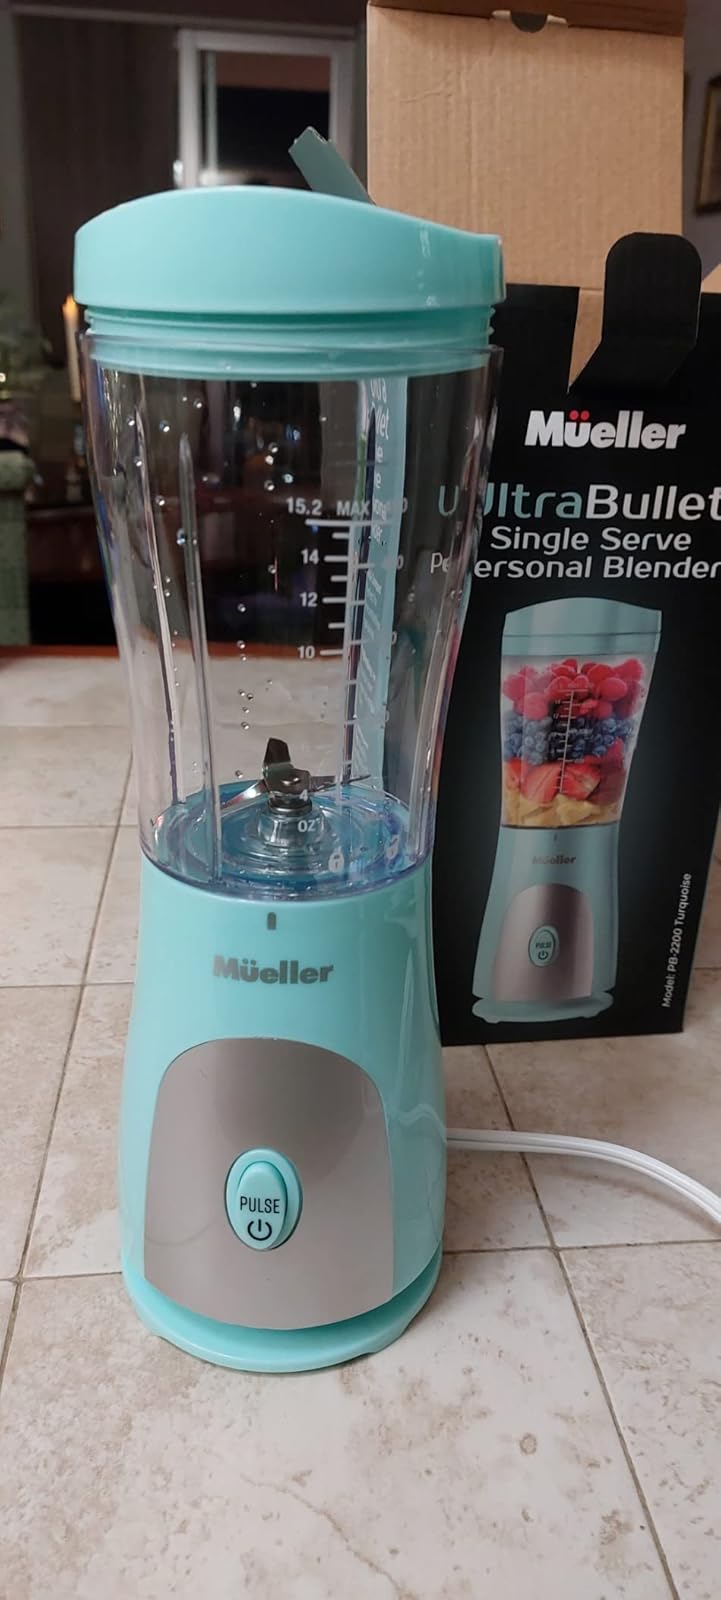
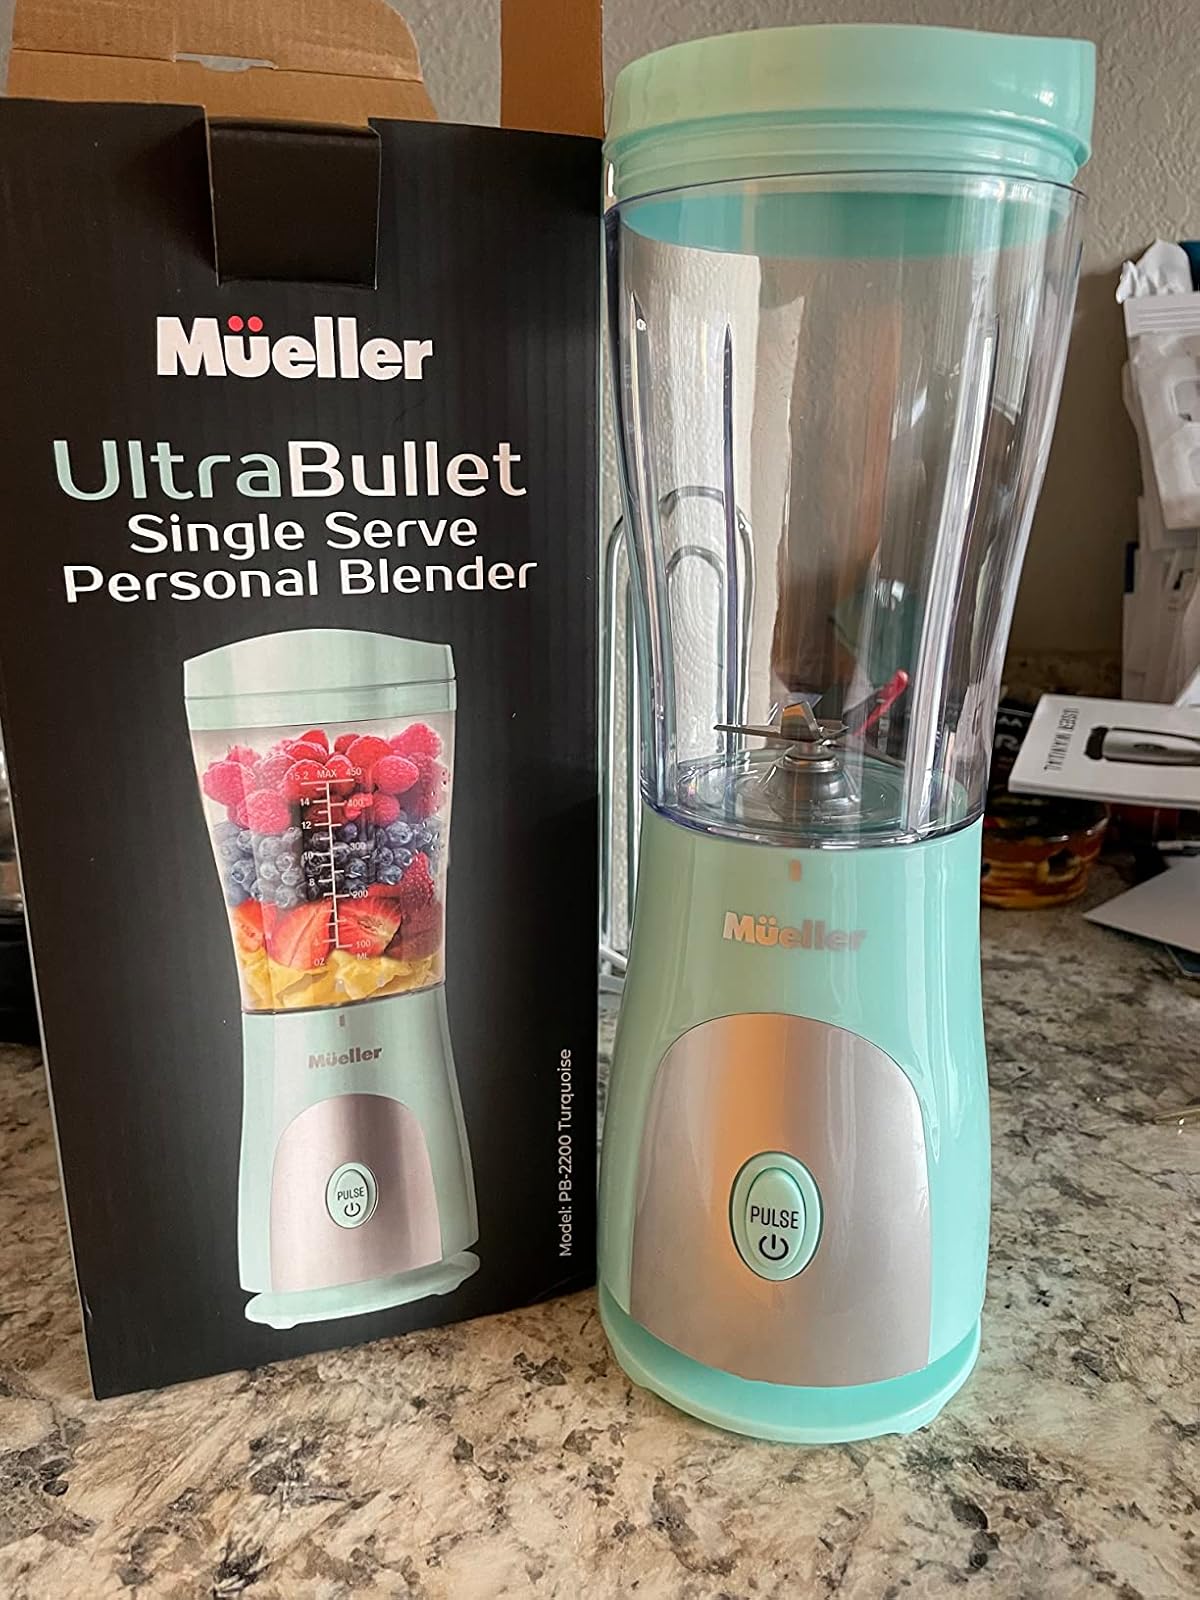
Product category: items_blender
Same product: yes